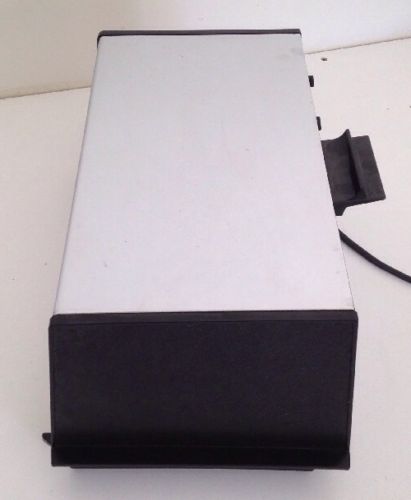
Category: toaster